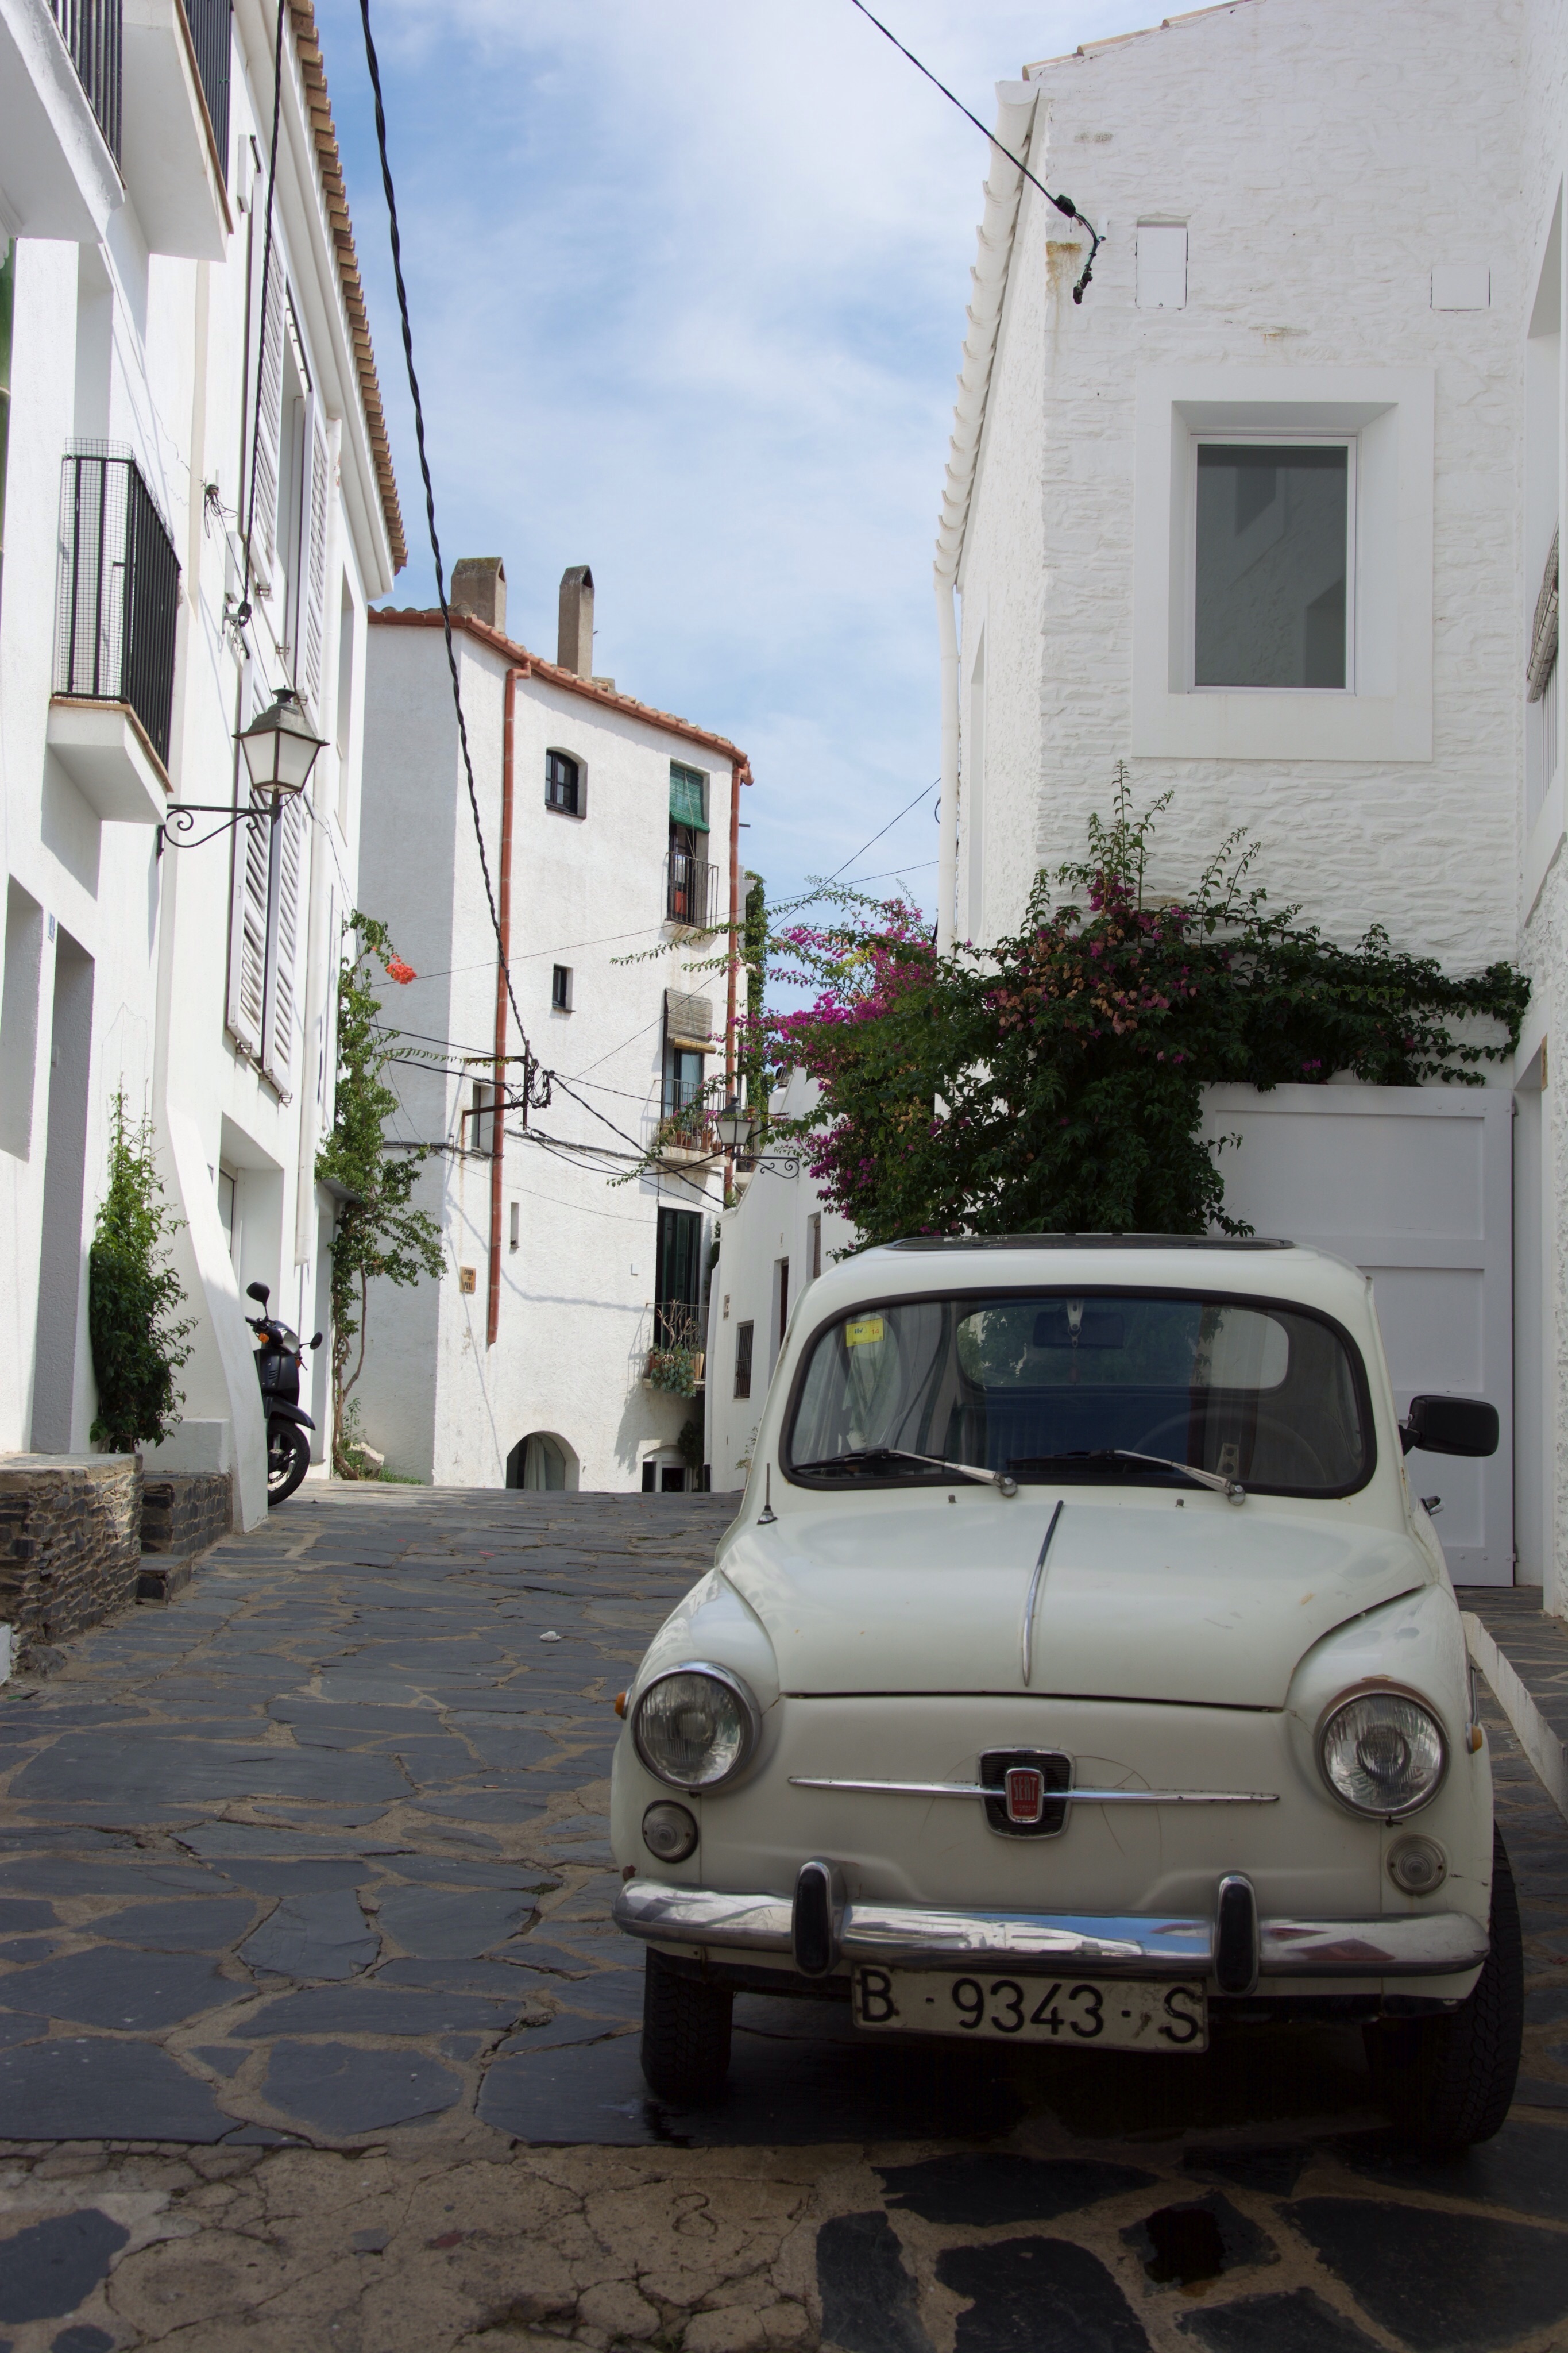
car, vehicle, fiat, city car, land vehicle, automobile make, compact car, family car